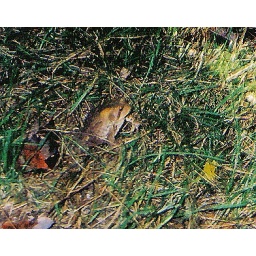
taken by the public horse bridge , ipswich river... ma